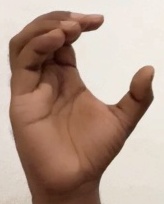
ASL sign: C